Russian battleship Poltava (1894)

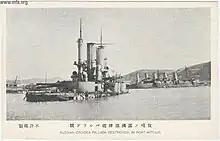
A Japanese postcard showing "Poltava" partially submerged at Port Arthur

Returning to Port Arthur on 11 August, the Russian squadron found the city still under siege by the Japanese Third Army led by Baron Nogi Maresuke. "Poltava" was hit on 18 August by four shells, fired by a battery, that wounded six men. The new squadron commander, Rear Admiral Robert N. Viren, believed in reinforcing the landward defenses of the port and continued to strip guns, and sailors to man them, from his ships. By September "Poltava" had lost a total of three 6-inch, four 47 mm and twenty-six 37 mm guns. That same month, she began bombarding Japanese positions; through November she fired one hundred ten 12-inch shells and an unknown number of 6-inch shells.